Blackburn Bluebird

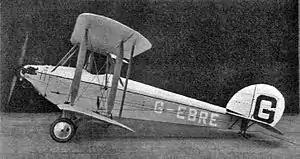
Bluebird II (G-EBRE), 1928

The Blackburn L.1 Bluebird was a British single-engine biplane light trainer/tourer with side-by-side seating, built in small numbers by Blackburn Aircraft in the 1920s.